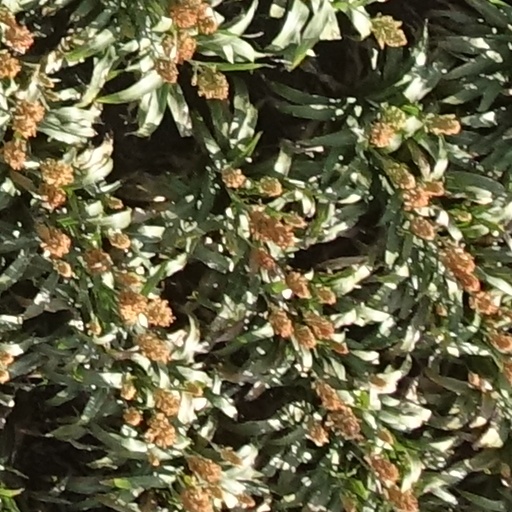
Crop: sorghum